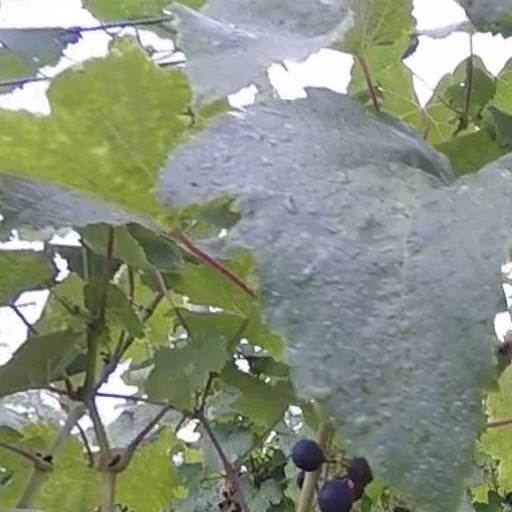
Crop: grape